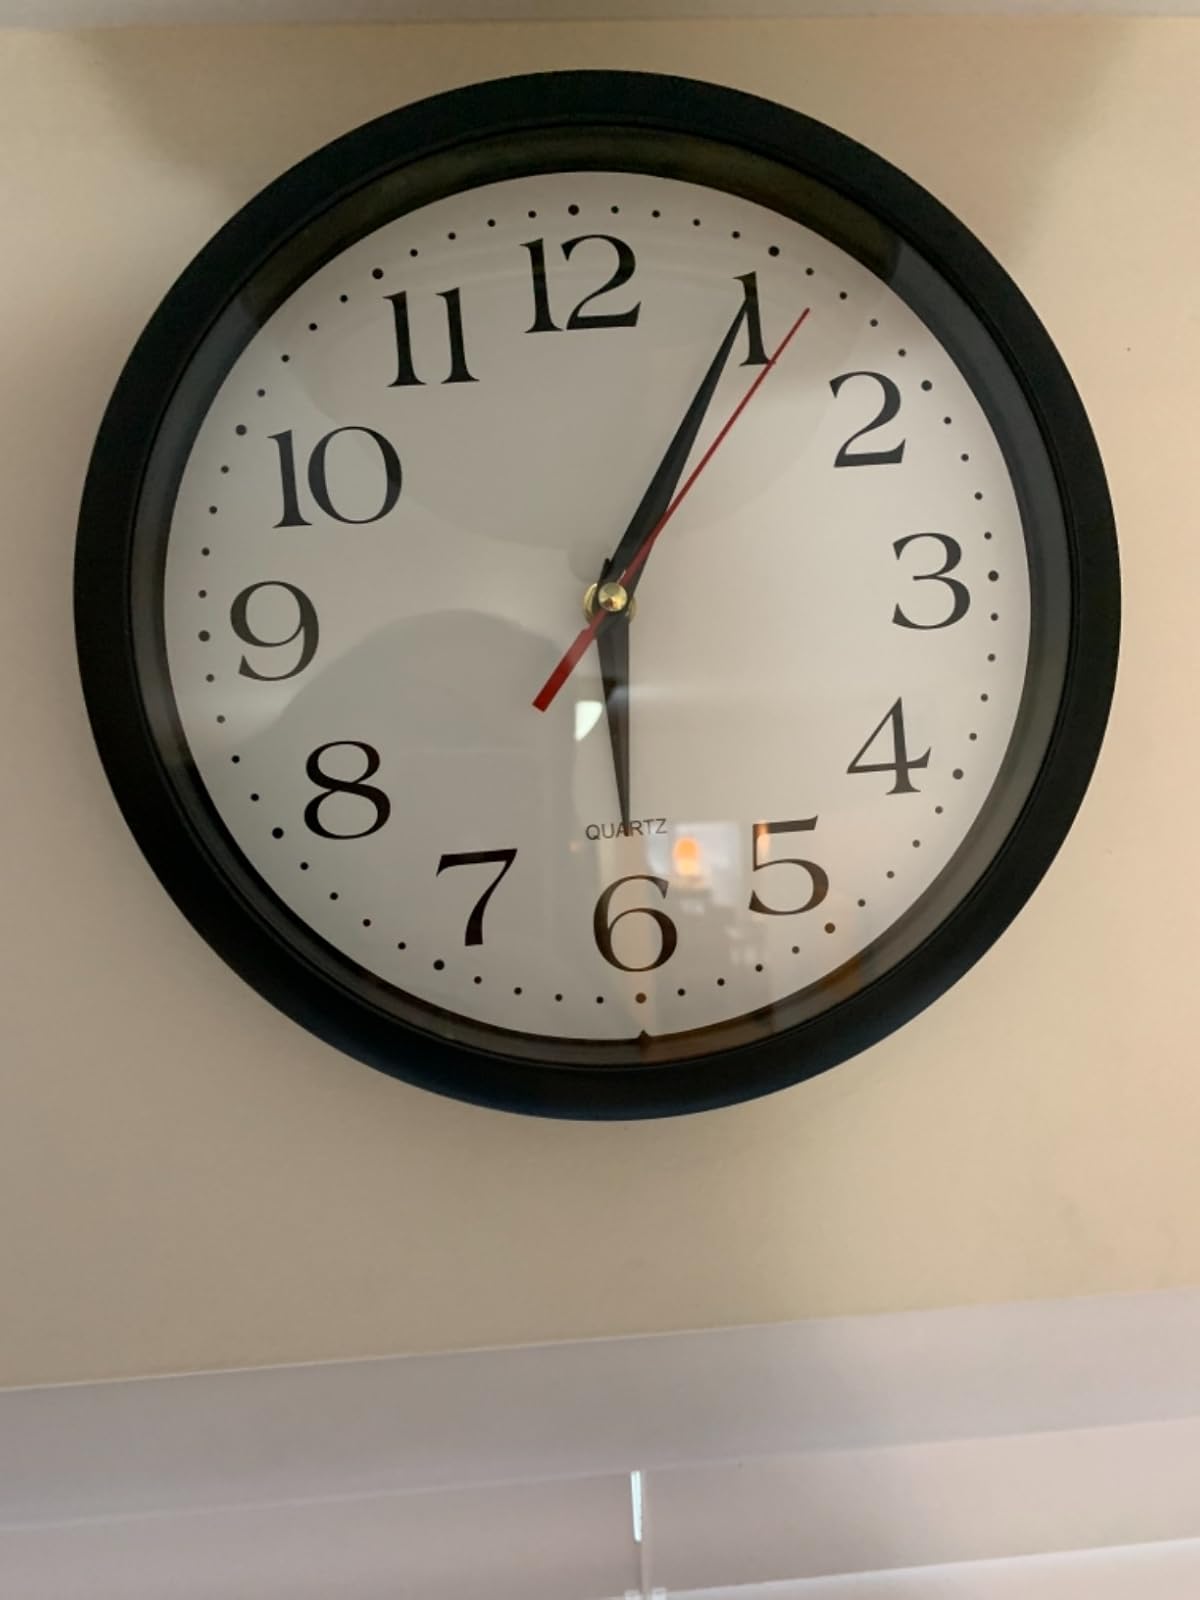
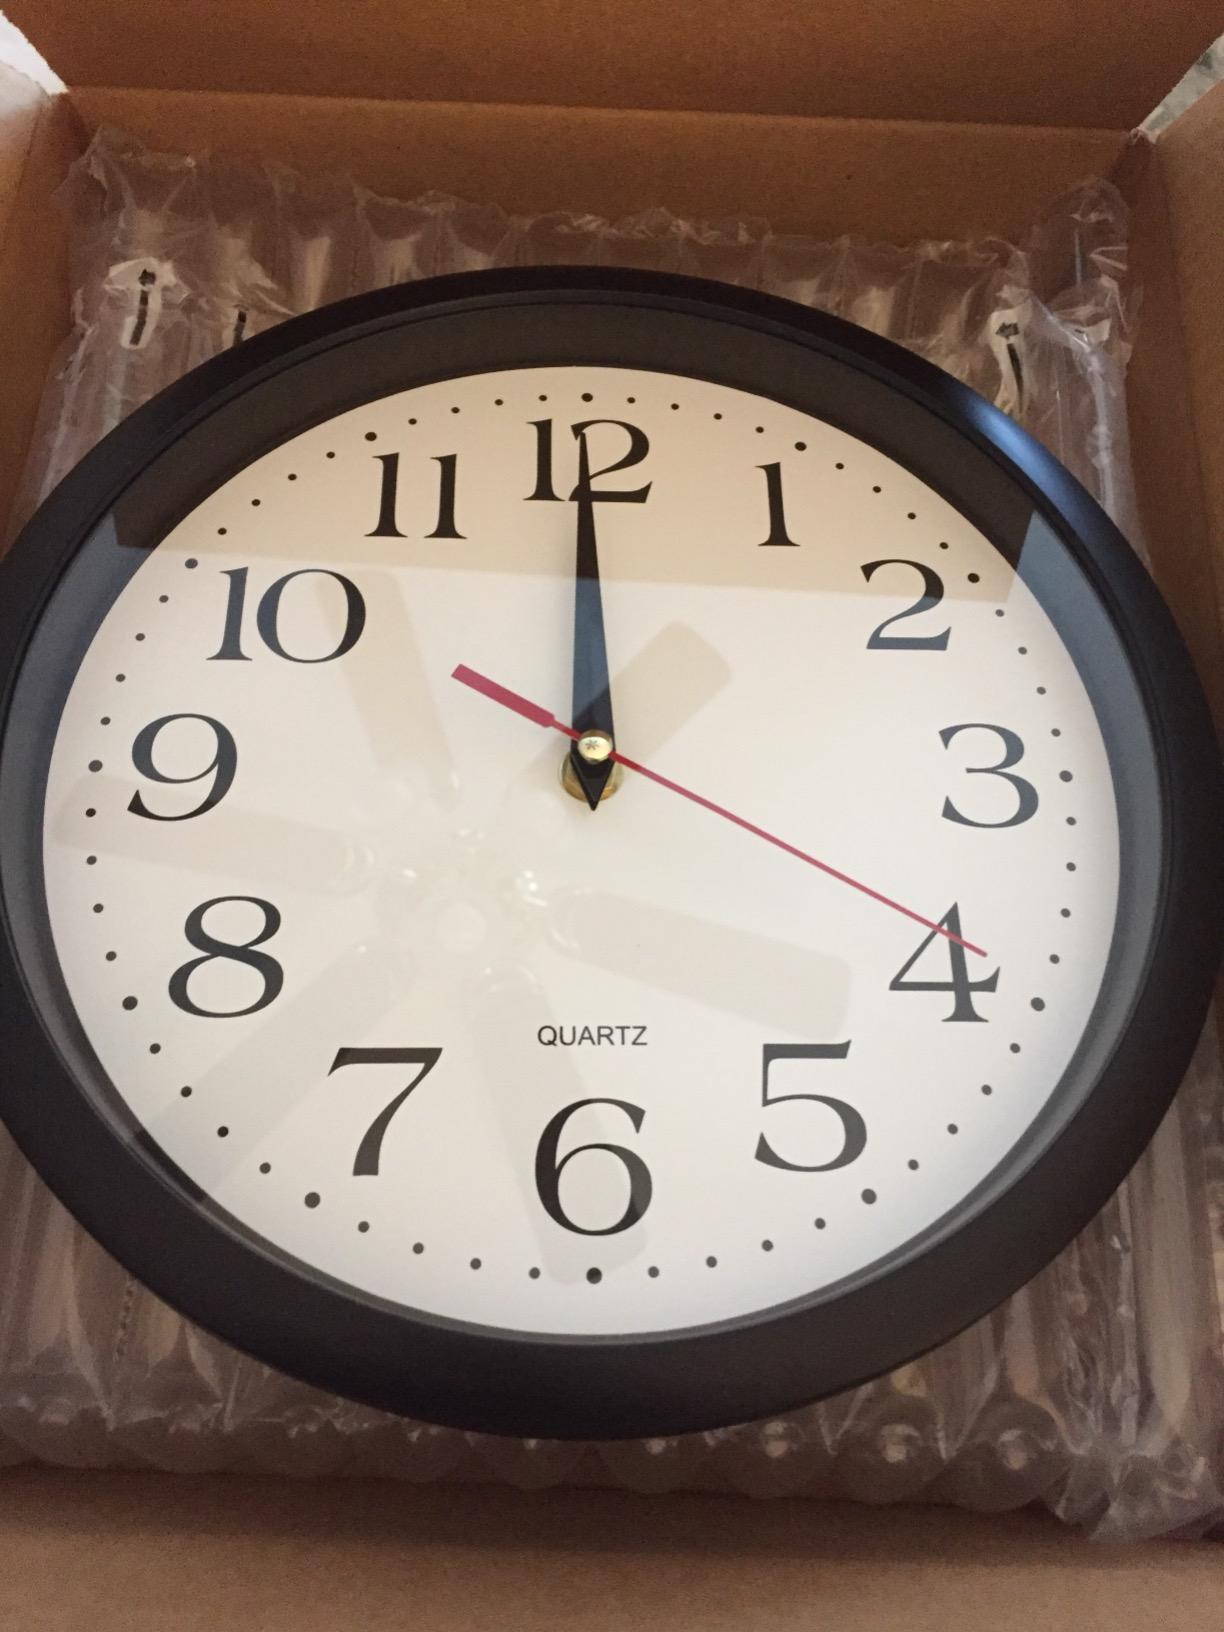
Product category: clock
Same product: yes